Lakeside Park (song)

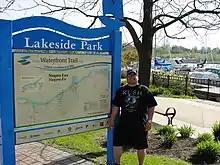
Rush Fan, Sam Olivares at Lakeside Park.

The "Lakeside Park" mentioned in this song is on the shore of Port Dalhousie, a suburb of St. Catharines, Ontario, on the south shore of Lake Ontario in Canada. Peart lived very close to Lakeside Park, and spent summers as a youth working and playing there. The lyrics mention the "24th of May", which is Victoria Day, commemorating Queen Victoria's birthday.